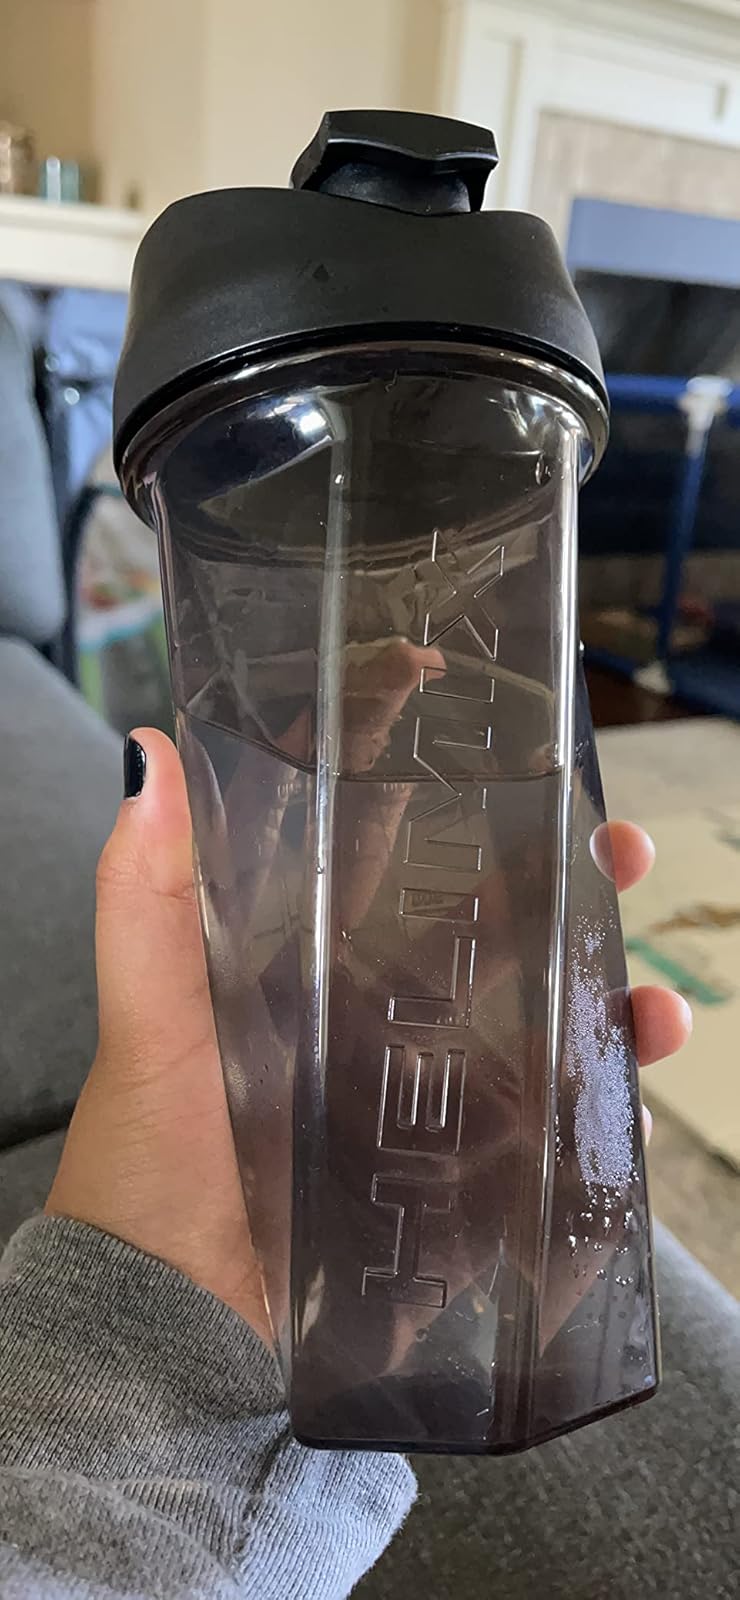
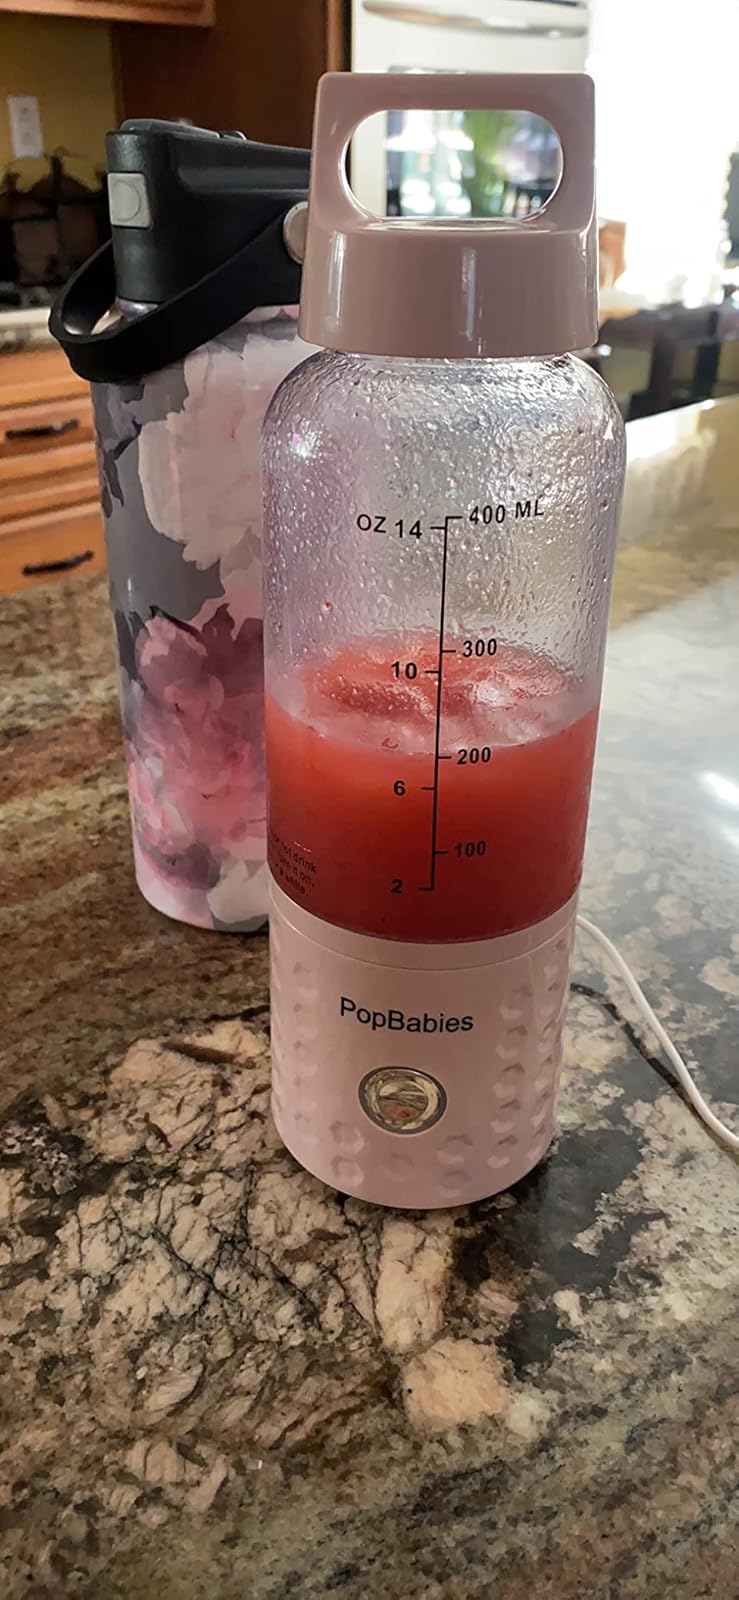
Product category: items_blender
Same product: no